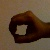
The image shows a hand gesture representing the number 0 in Indian Sign Language.